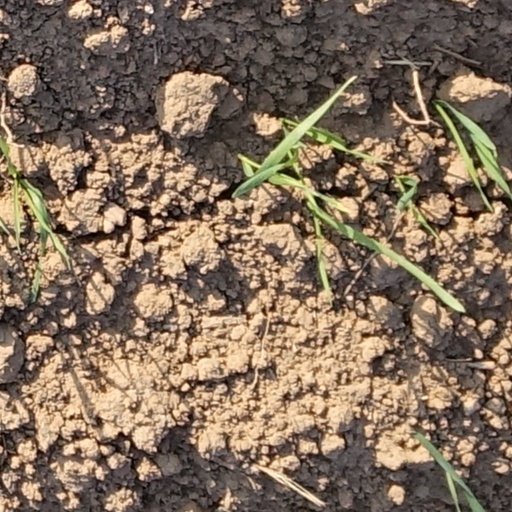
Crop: wheat